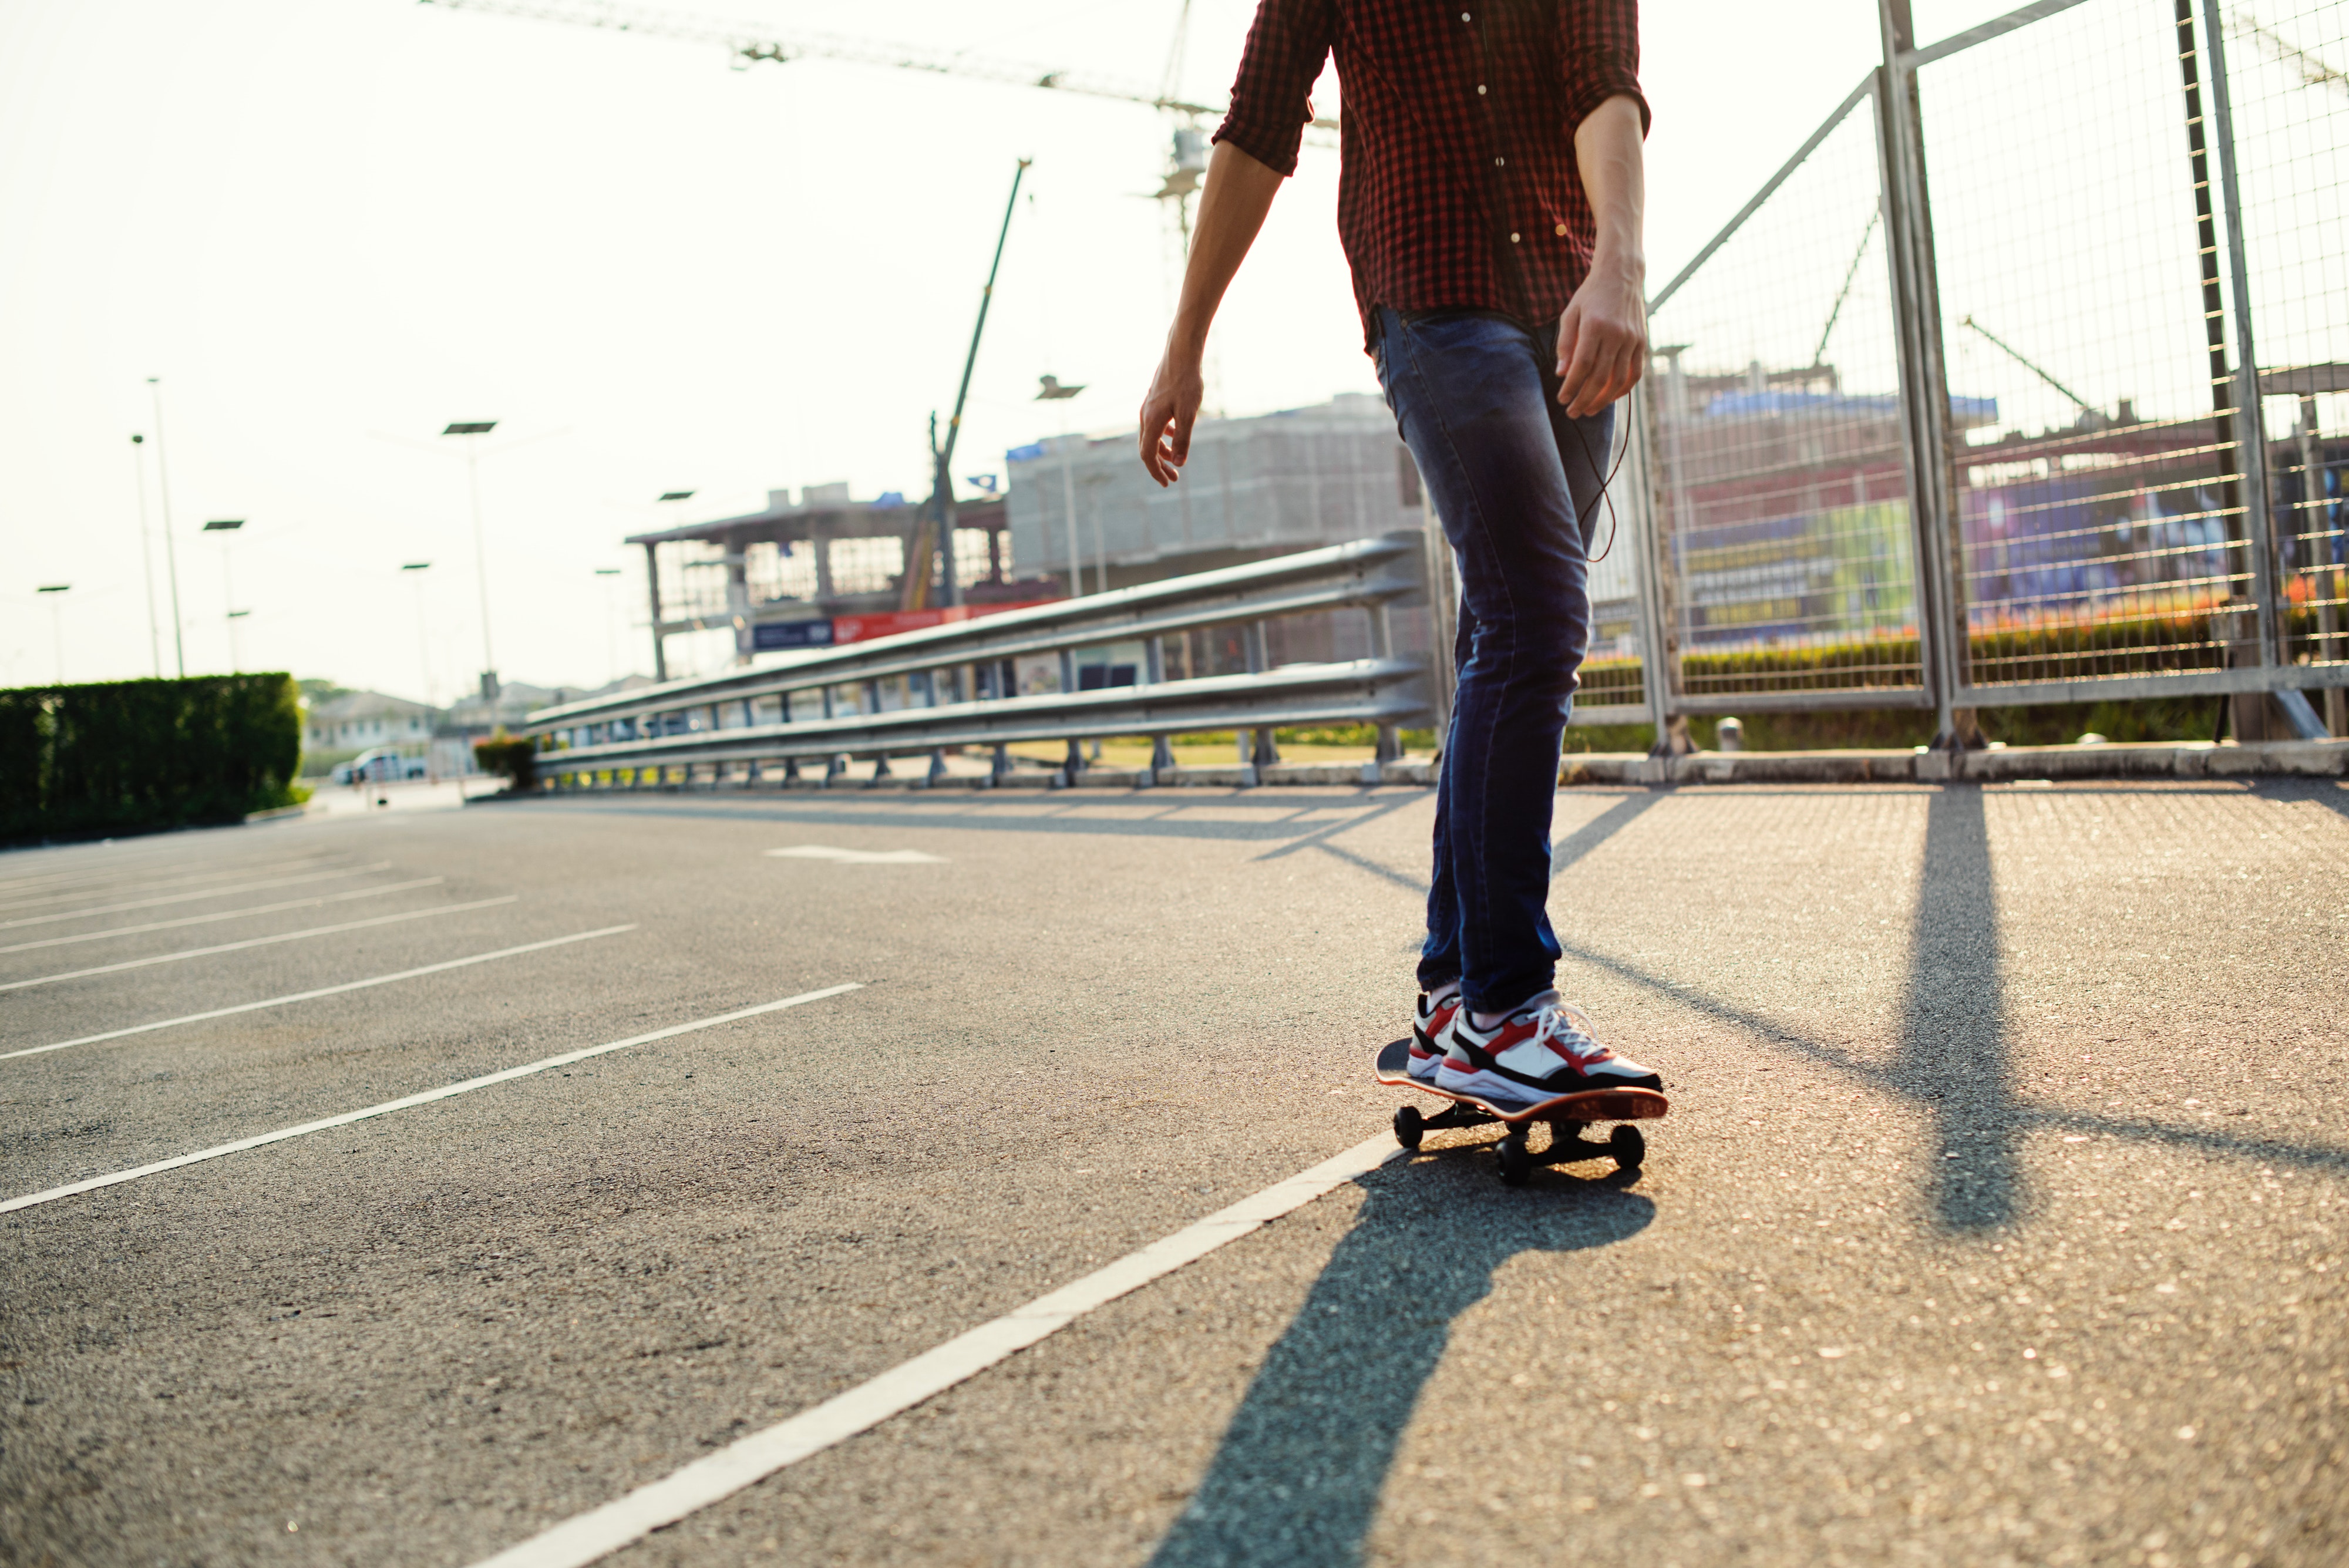
longboard, skateboard, longboarding, footwear, recreation, sports equipment, Skateboarding Equipment, rolling, boardsport, skateboarding, freebord, asphalt, individual sports, skateboarder, sports, shoe, wheel, vehicle